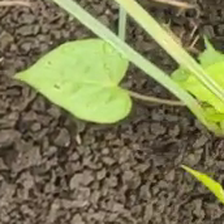
Weed species: Obscure_morning _glory(Ipomoea obscura)